2010 Red Bull Air Race World Championship

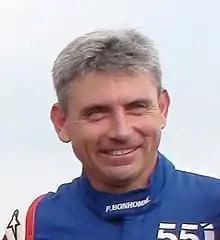
Paul Bonhomme claimed his second consecutive Air Race World Championship, defeating Hannes Arch by four points.

The 2010 Red Bull Air Race World Championship was the eighth official Red Bull Air Race World Championship series. Paul Bonhomme became champion for the second successive year, finishing each of the six rounds of the championship in the top three placings, two of which were victories. Hannes Arch was the only other round winner, taking four victories but finished four points behind Bonhomme, after an eleventh-place finish in the season-opener in the United Arab Emirates. Nigel Lamb finished third with three runner-up placings, and three fourth places.